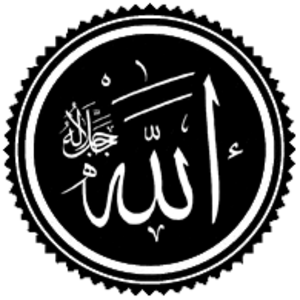
L'alévisme regroupe des membres de l'islam dits hétérodoxes et revendique en son sein la tradition universelle et originelle de l'islam et plus largement de toutes les religions monothéistes. L'alévisme se rattache au chiisme duodécimain à travers le sixième imam et à Haci Bektaş Veli, fondateur de l'ordre des bektachi dont la généalogie mythique remonte aussi au sixième imam. Il se classe dans les traditions soufies et ses croyances sont assimilables au panenthéisme. Bien qu'il soit de tradition très ancienne, certains voient en l'alévisme une philosophie et une croyance propre à lui-même hors de l'islam, et d'autres un courant « libéral » ou « progressiste » de l'islam dont les dogmes diffèrent de ceux du sunnisme et du chiisme dit jafarisme.